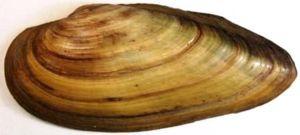
La sclérochronologie est l'étude des parties dures des êtres vivants par comptage des stries d'accroissement.
Unio pictorum est un mollusque bivalve vivant en eau douce, en Europe et dans l'ouest de l'Asie. Il partage le nom commun de « moule d'eau douce » avec d'autres membres du genre Unio. On lui donne aussi le nom plus spécifique de « mulette des peintres », ou « Unio des peintres », car les peintres utilisaient autrefois sa coquille pour mélanger leurs couleurs.